Clock tower (Kratovo)

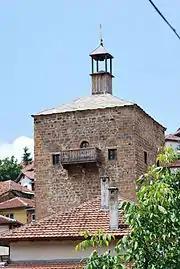
Eastern view of the tower.

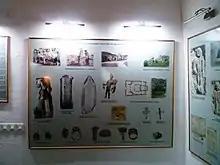
An exhibit in the tower.

The tower is rectangular and it is made from crushed stone taken from the town's outskirts, and the roof is made from stone tiles probably brought from the mountain of Lisec. The towers' interior is divided into four floors. The windows are protected by iron bars and come in different sizes - narrower and elongated in the lower part, and wider in the upper floors.